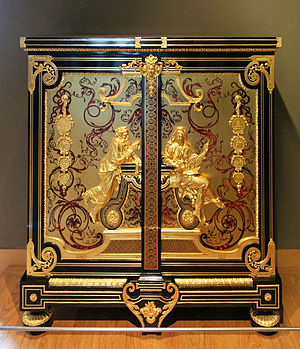
Møbel
Skab
Et møbel er ofte et flytbart inventar til opbevaring og til at sidde eller ligge på.